Diana Douglas

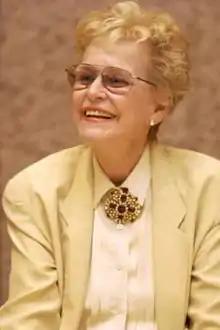
Douglas in 2003

Diana Love Webster (née Dill; formerly Douglas and Darrid; January 22, 1923 – July 3, 2015), known professionally as Diana Douglas, was a Bermudian-American actress who was married to actor Kirk Douglas from 1943 until their divorce in 1951. She was the mother of Michael and Joel Douglas.